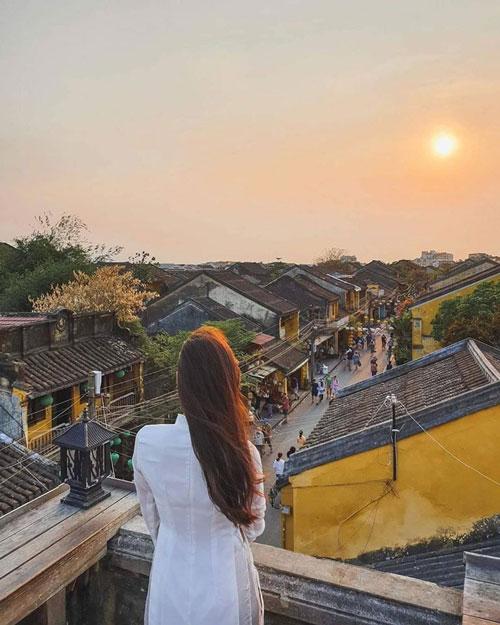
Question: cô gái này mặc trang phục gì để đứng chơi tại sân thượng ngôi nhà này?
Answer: cô ấy mặc áo dài trắng